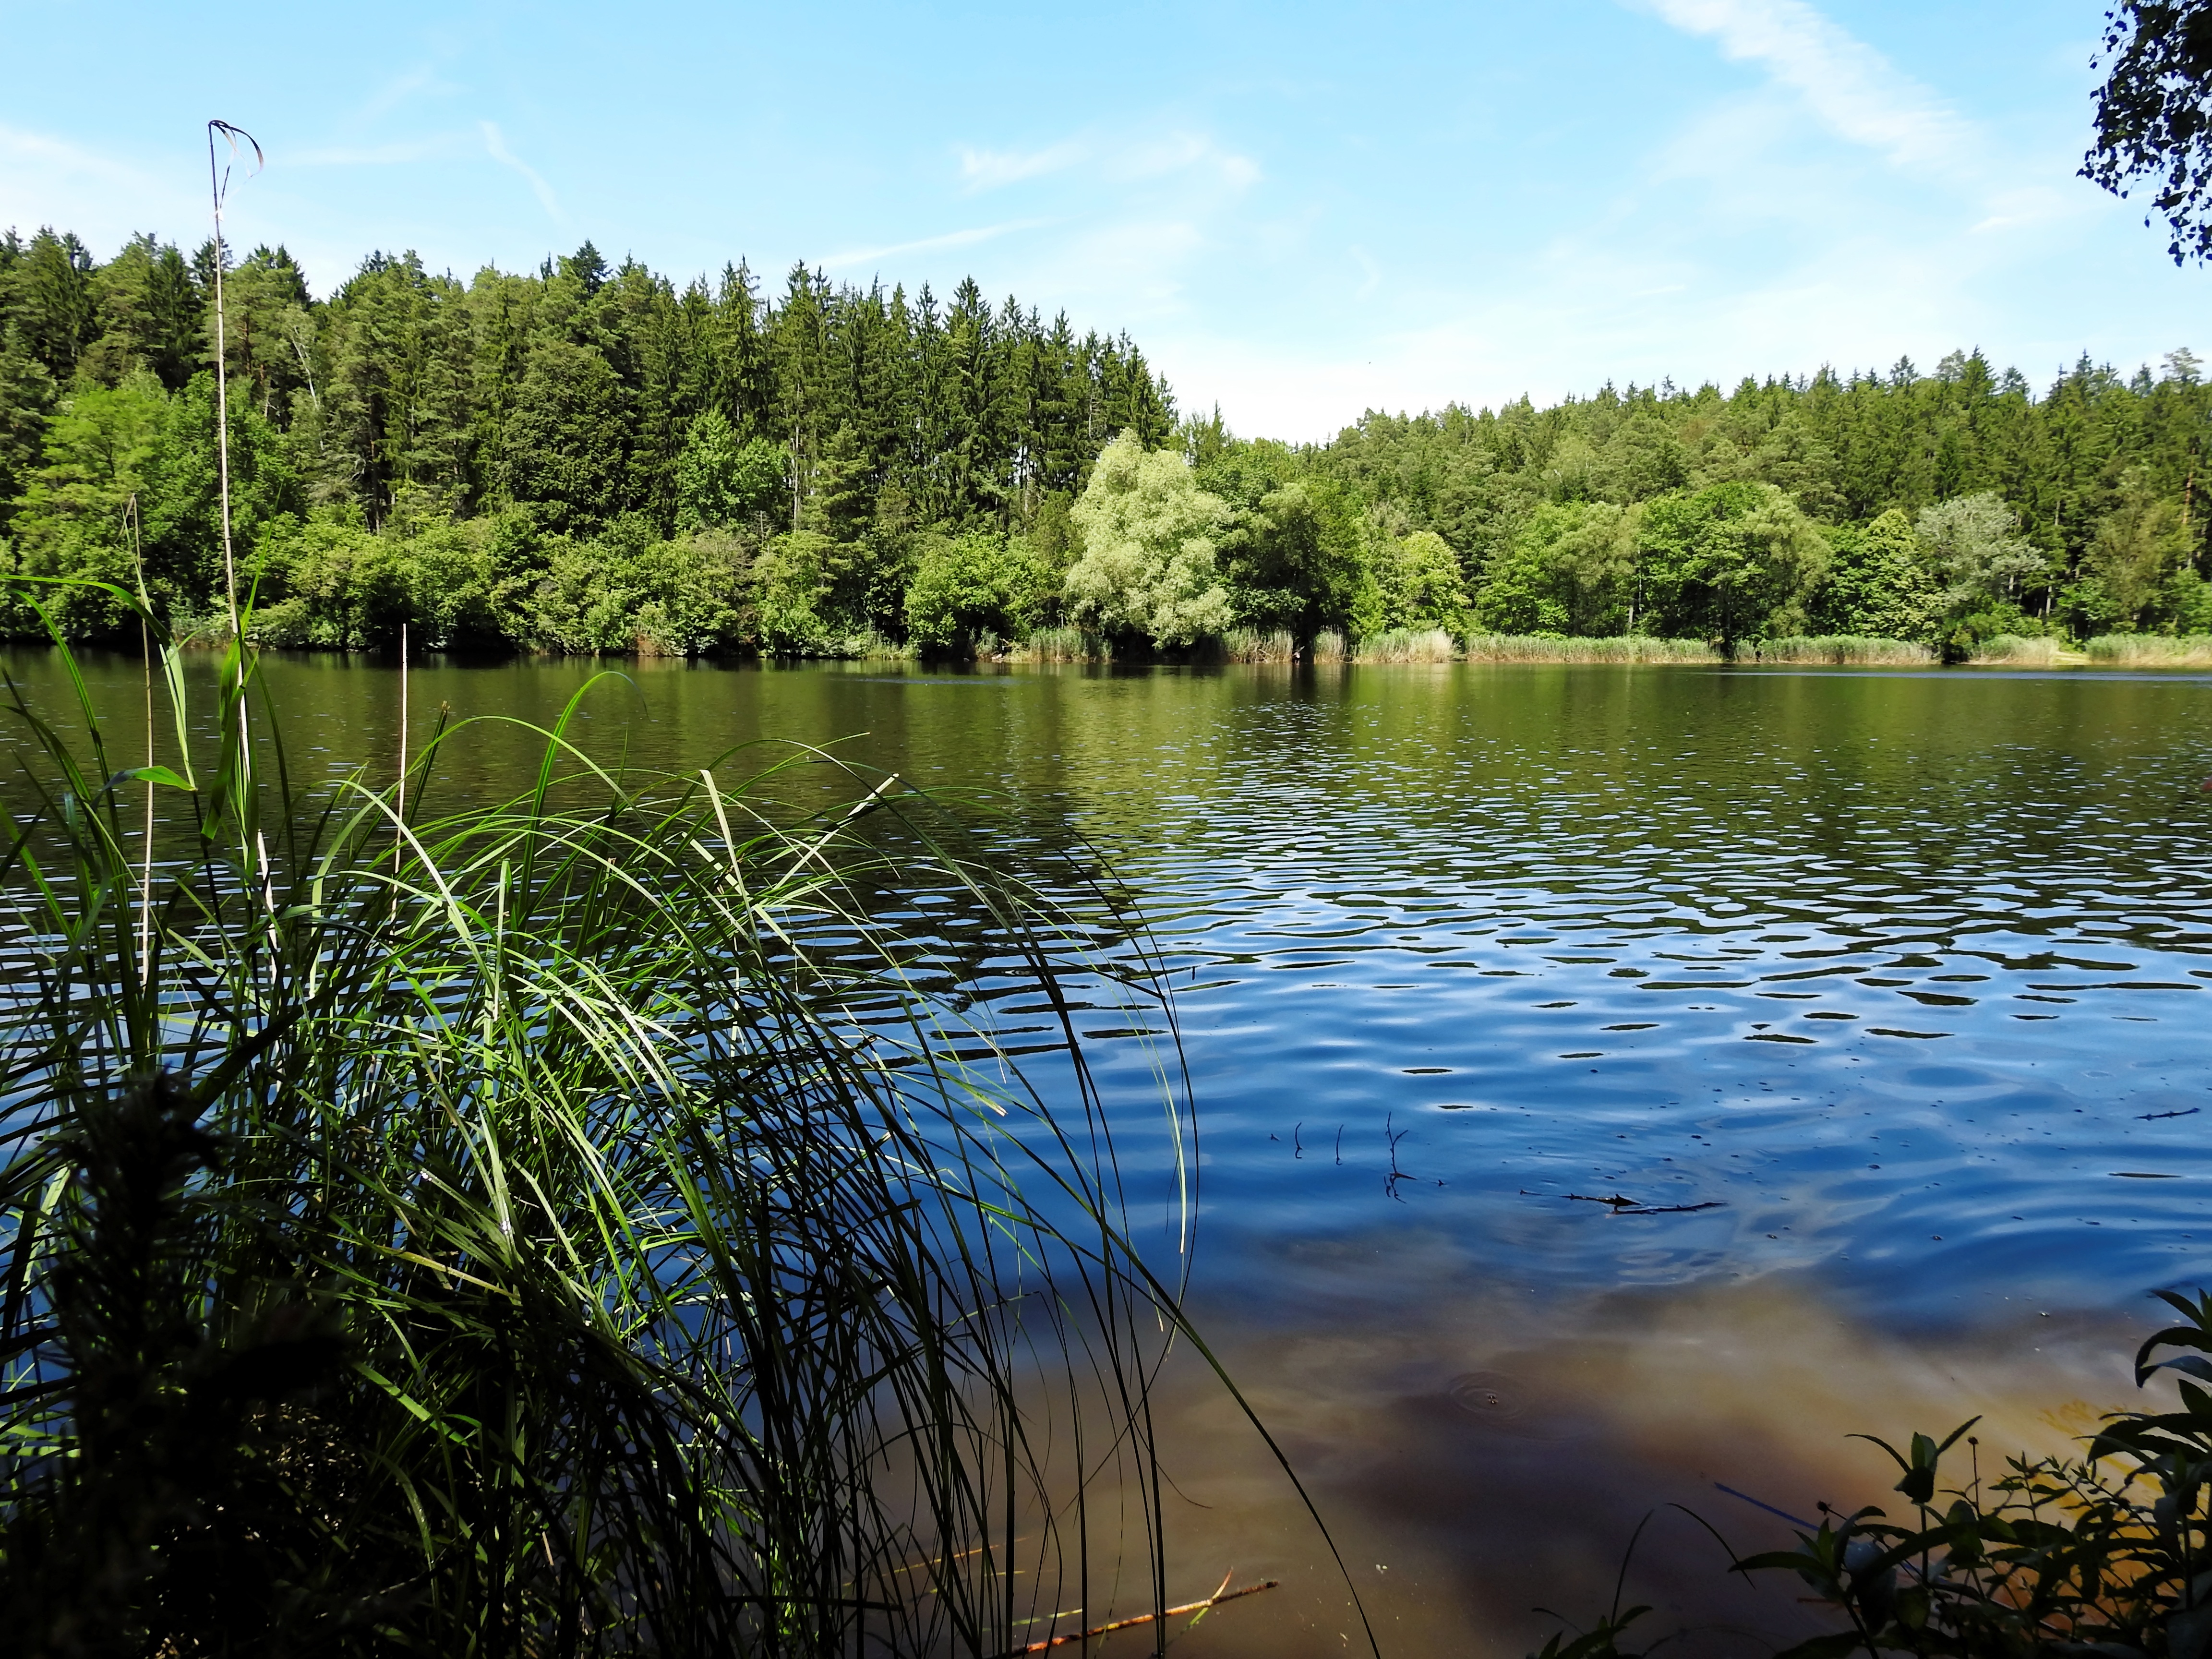
landscape, tree, water, nature, forest, wilderness, lake, river, pond, reflection, reservoir, body of water, bank, wetland, habitat, mood, loch, ecosystem, fish pond, natural environment